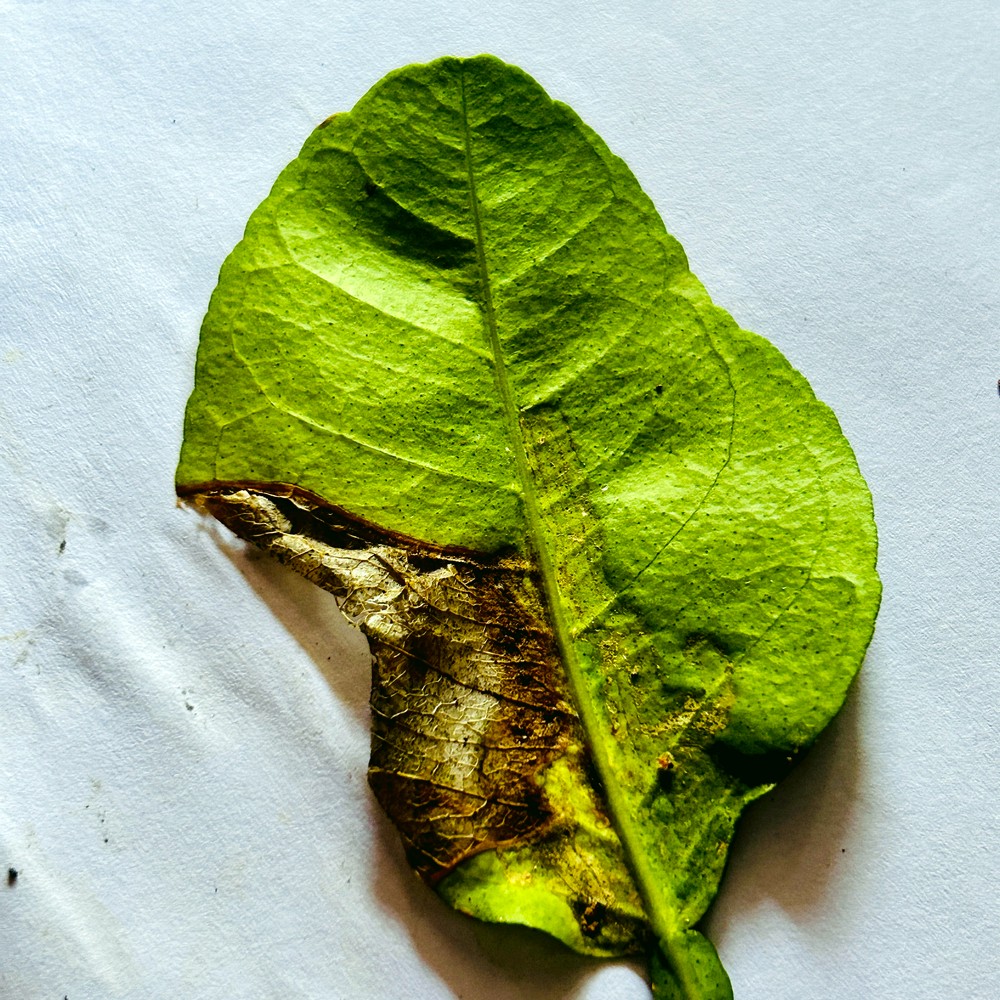
Label: Citrus Canker